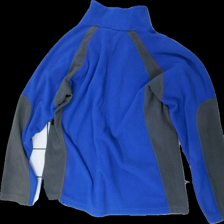
View: back
Type: Outerwear
Category: Men
Brand: Mckinley (Intersport)
Colors: Blue, Grey
Material: 100% polyester
Pattern: Embroidered
Cut: Regular
Size: M
Season: Autumn
Stains: Major
Damage location: middle center
Damage 2 location: bottom left
Price range: <50
Recommended usage: Export
Description: blå och grå fleece kofta med dragkedja och broderad logga fram. flera små fläckar över hela